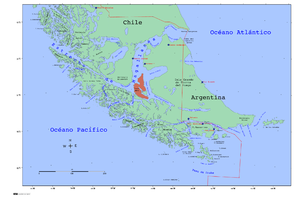
Isla Dawson
Isla Dawsons placering i Chile
Isla Dawson også kaldet Dawson-øen er en chilensk ø beliggende nogle hundrede kilometer syd for Punta Arenas i Magellanstrædet ved det sydligste Chile midt mellem Patagonien og Ildlandet.